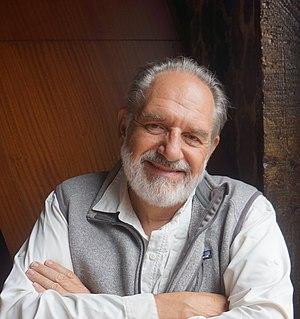
Gregory Areshian était un archéologue et historien arménien qui a dirigé les fouilles de Areni-1 de 2008 à 2010 avec Boris Gasparyan.